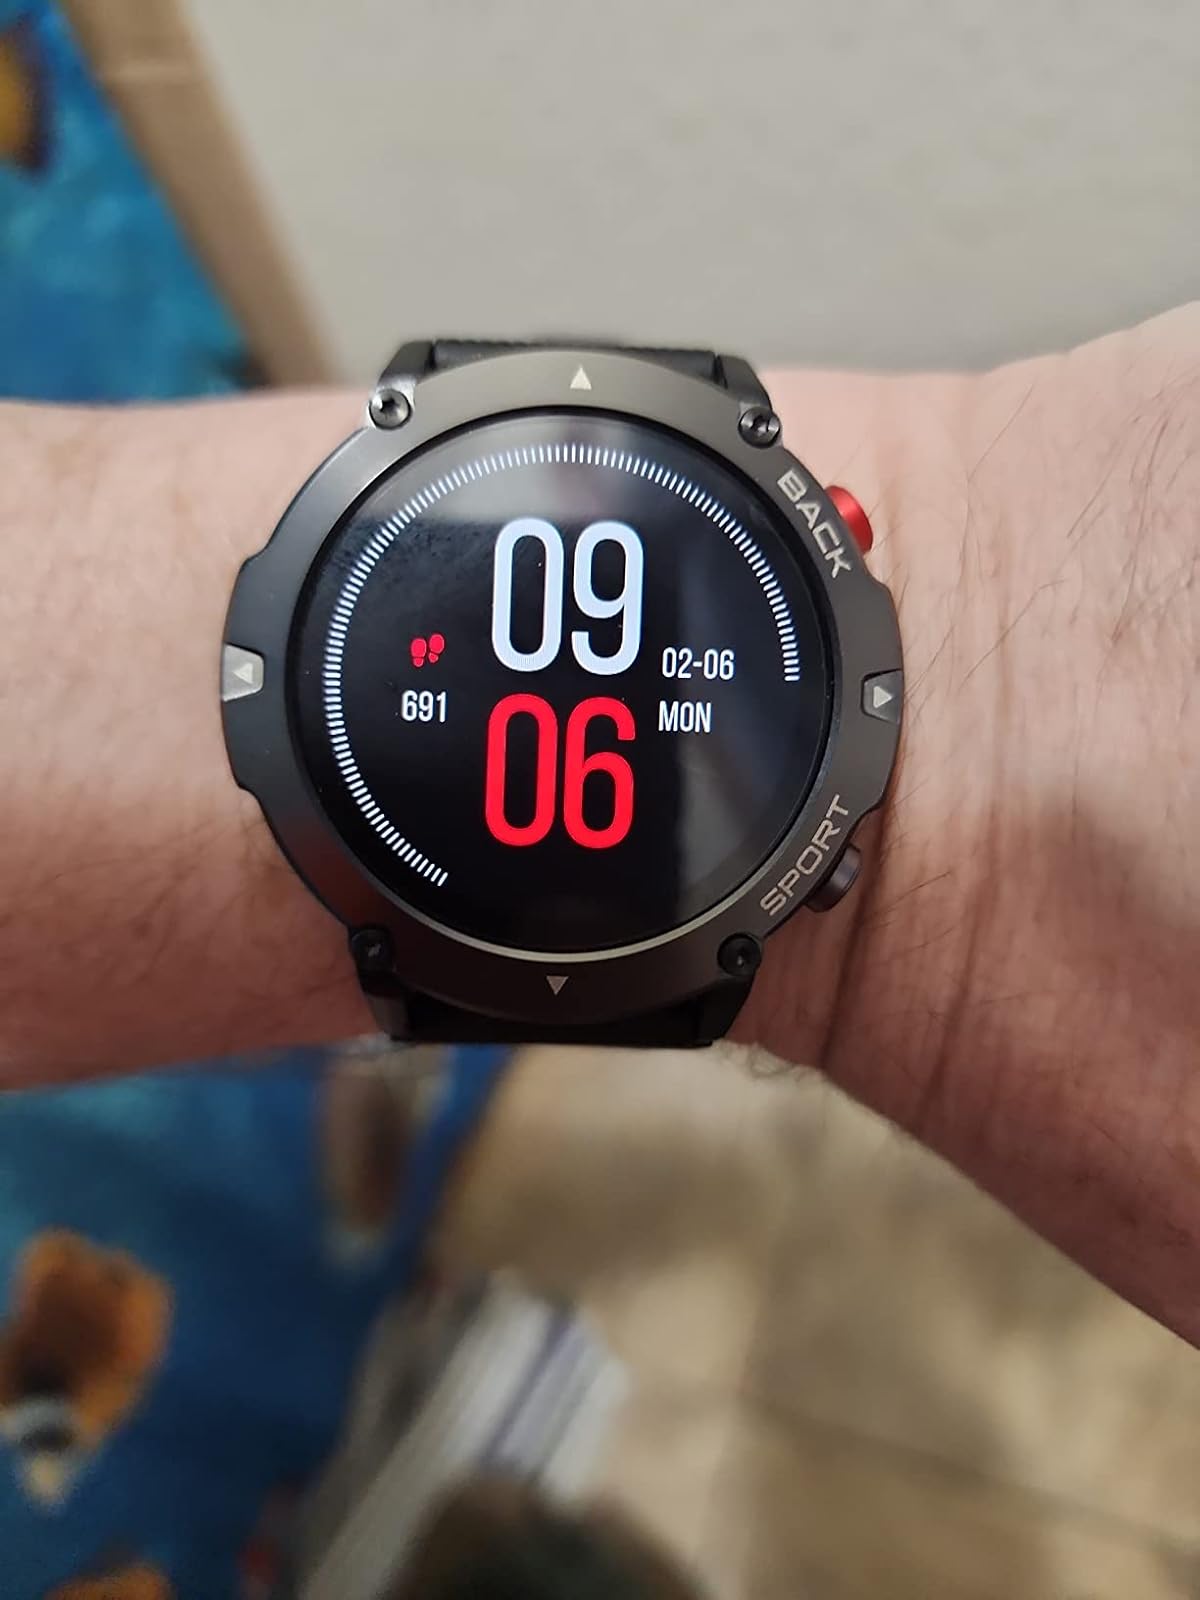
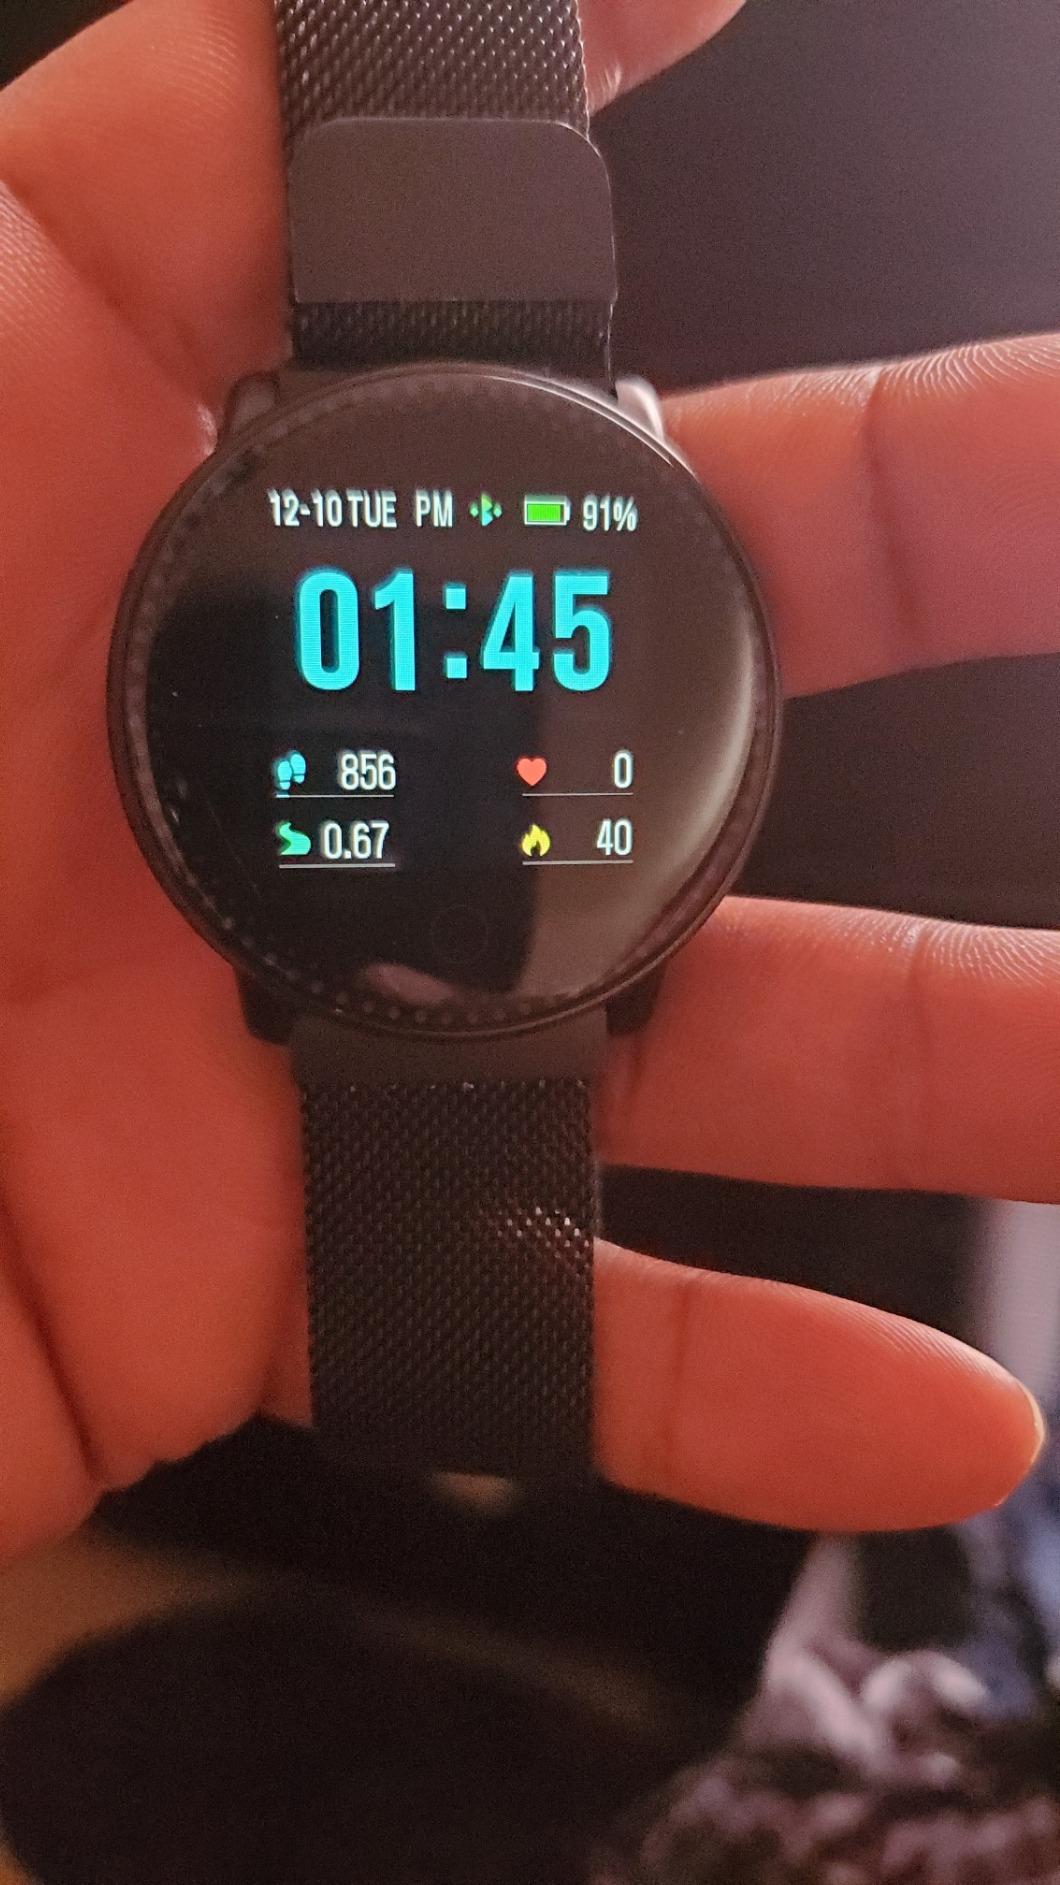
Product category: smartwatch
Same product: no